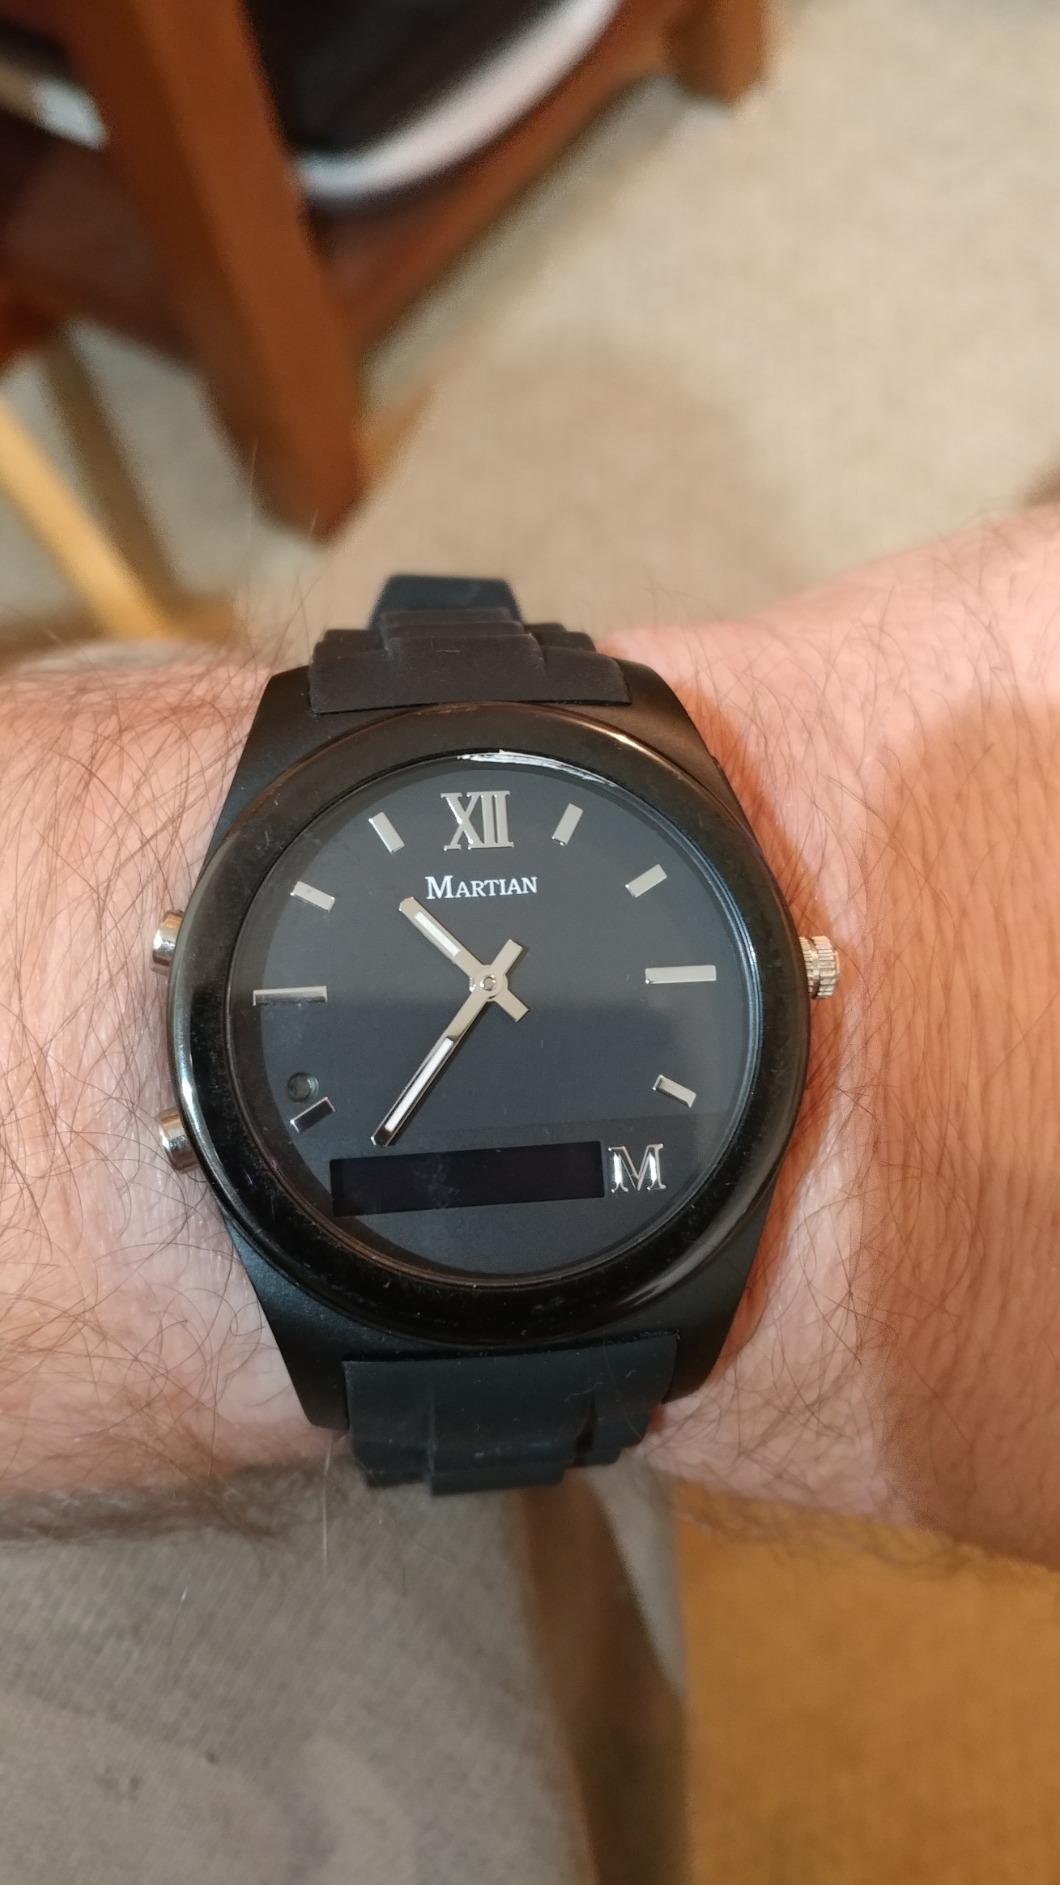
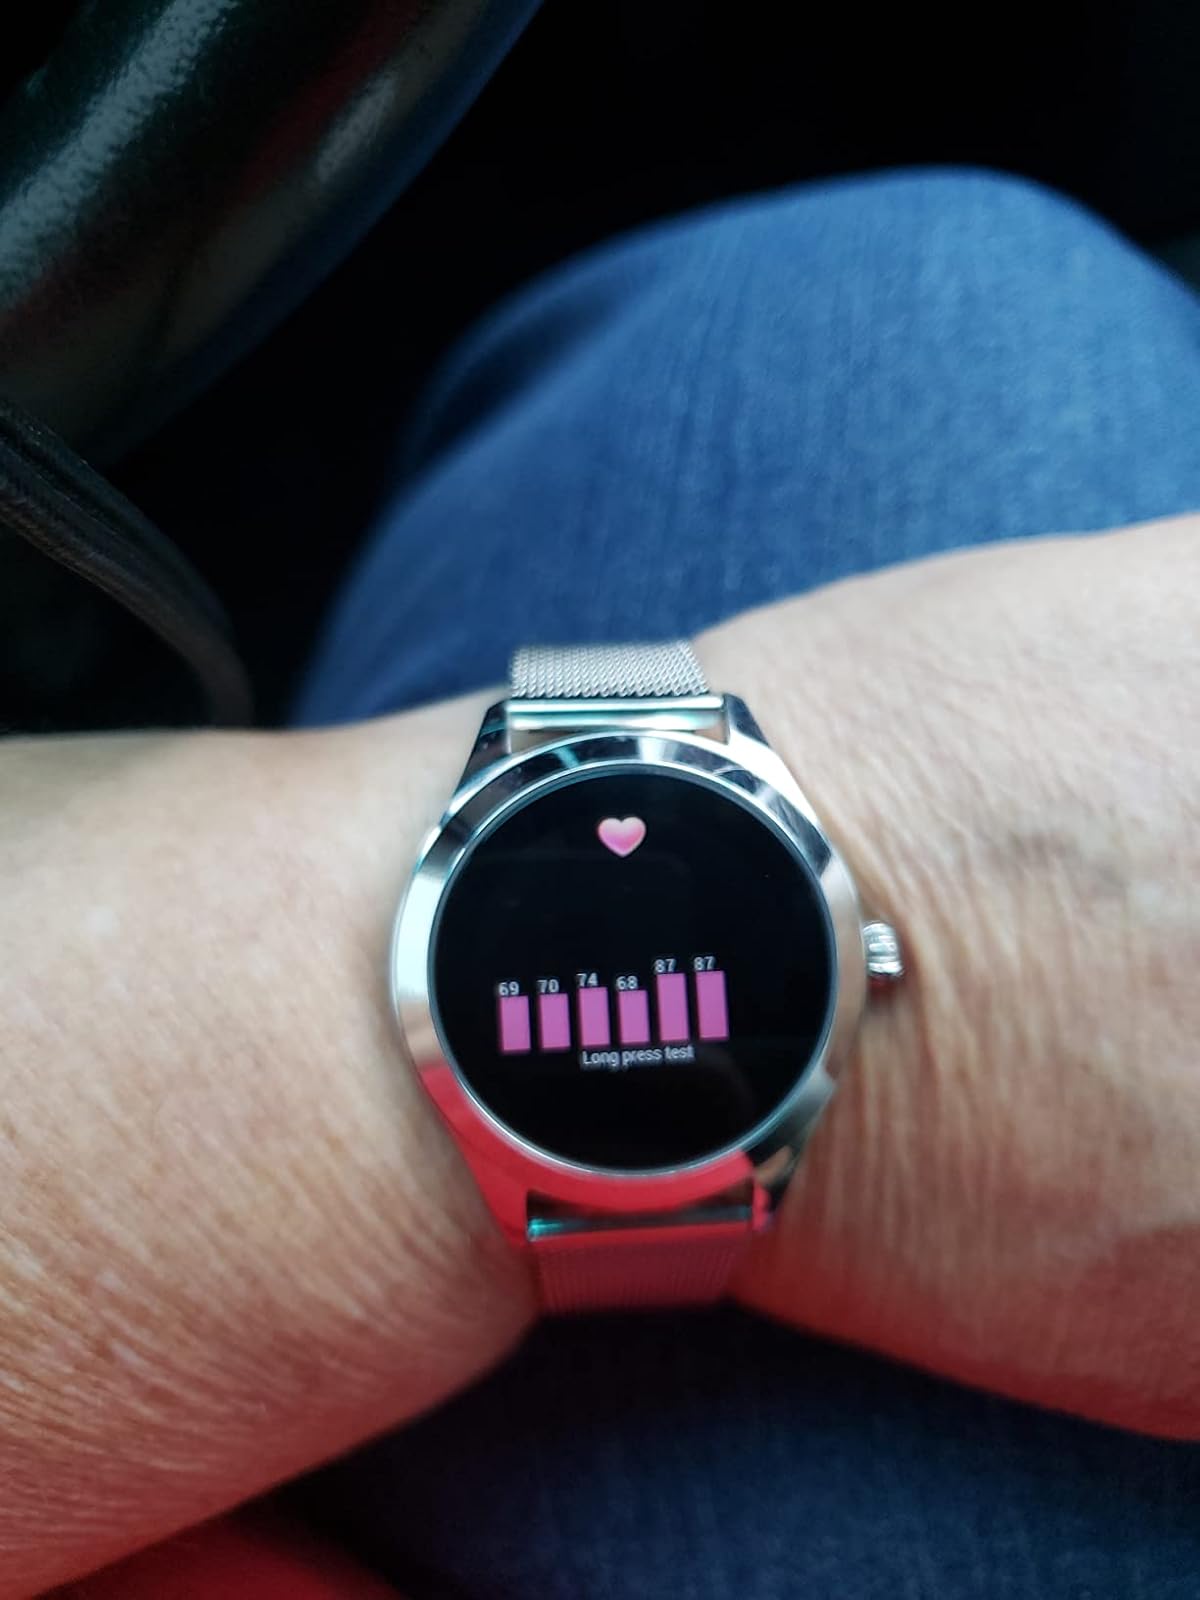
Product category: smartwatch
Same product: no